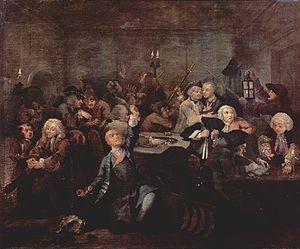
Lord William Manners, de Croxton Park, dans le Lincolnshire, était un noble britannique et un homme politique whig qui siégea à la Chambre des communes entre 1719 et 1754.